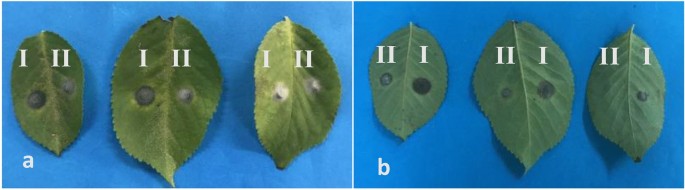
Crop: cherry
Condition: spot